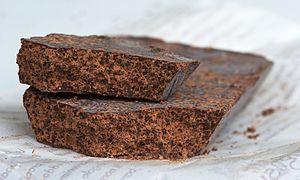
La cuisine sicilienne est la cuisine qui se pratique dans l'île de Sicile, en Italie. Bien qu'elle soit principalement fondée sur la cuisine italienne, elle a également subi des influences espagnole, grecque et arabe.